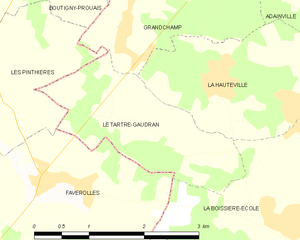
Carte des communes françaises Le Tartre-Gaudran